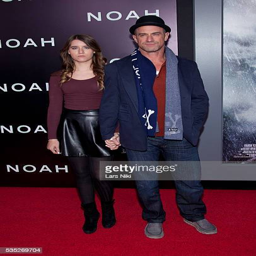
person and actor attend the premiere